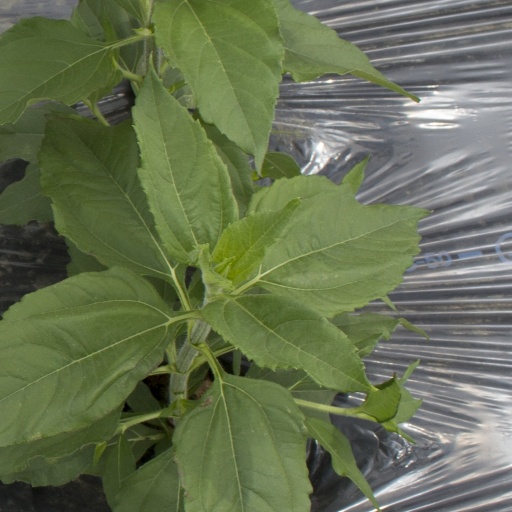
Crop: Jerusalem artichoke